GE Honda HF120

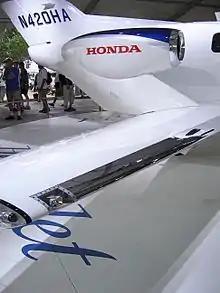
An HF120 engine mounted above the wing of a Honda HA-420 HondaJet

Succeeding Honda's original HF118 prototype, the HF120 was undergoing testing in July 2008, with certification targeted for late 2009. The first engines were produced at GE's factory, but in November 2014 production shifted to Burlington, North Carolina. The U.S. Federal Aviation Administration (FAA) awarded Part 33 certification to the HF120 turbofan engine in December 2013, and production certification in 2015.